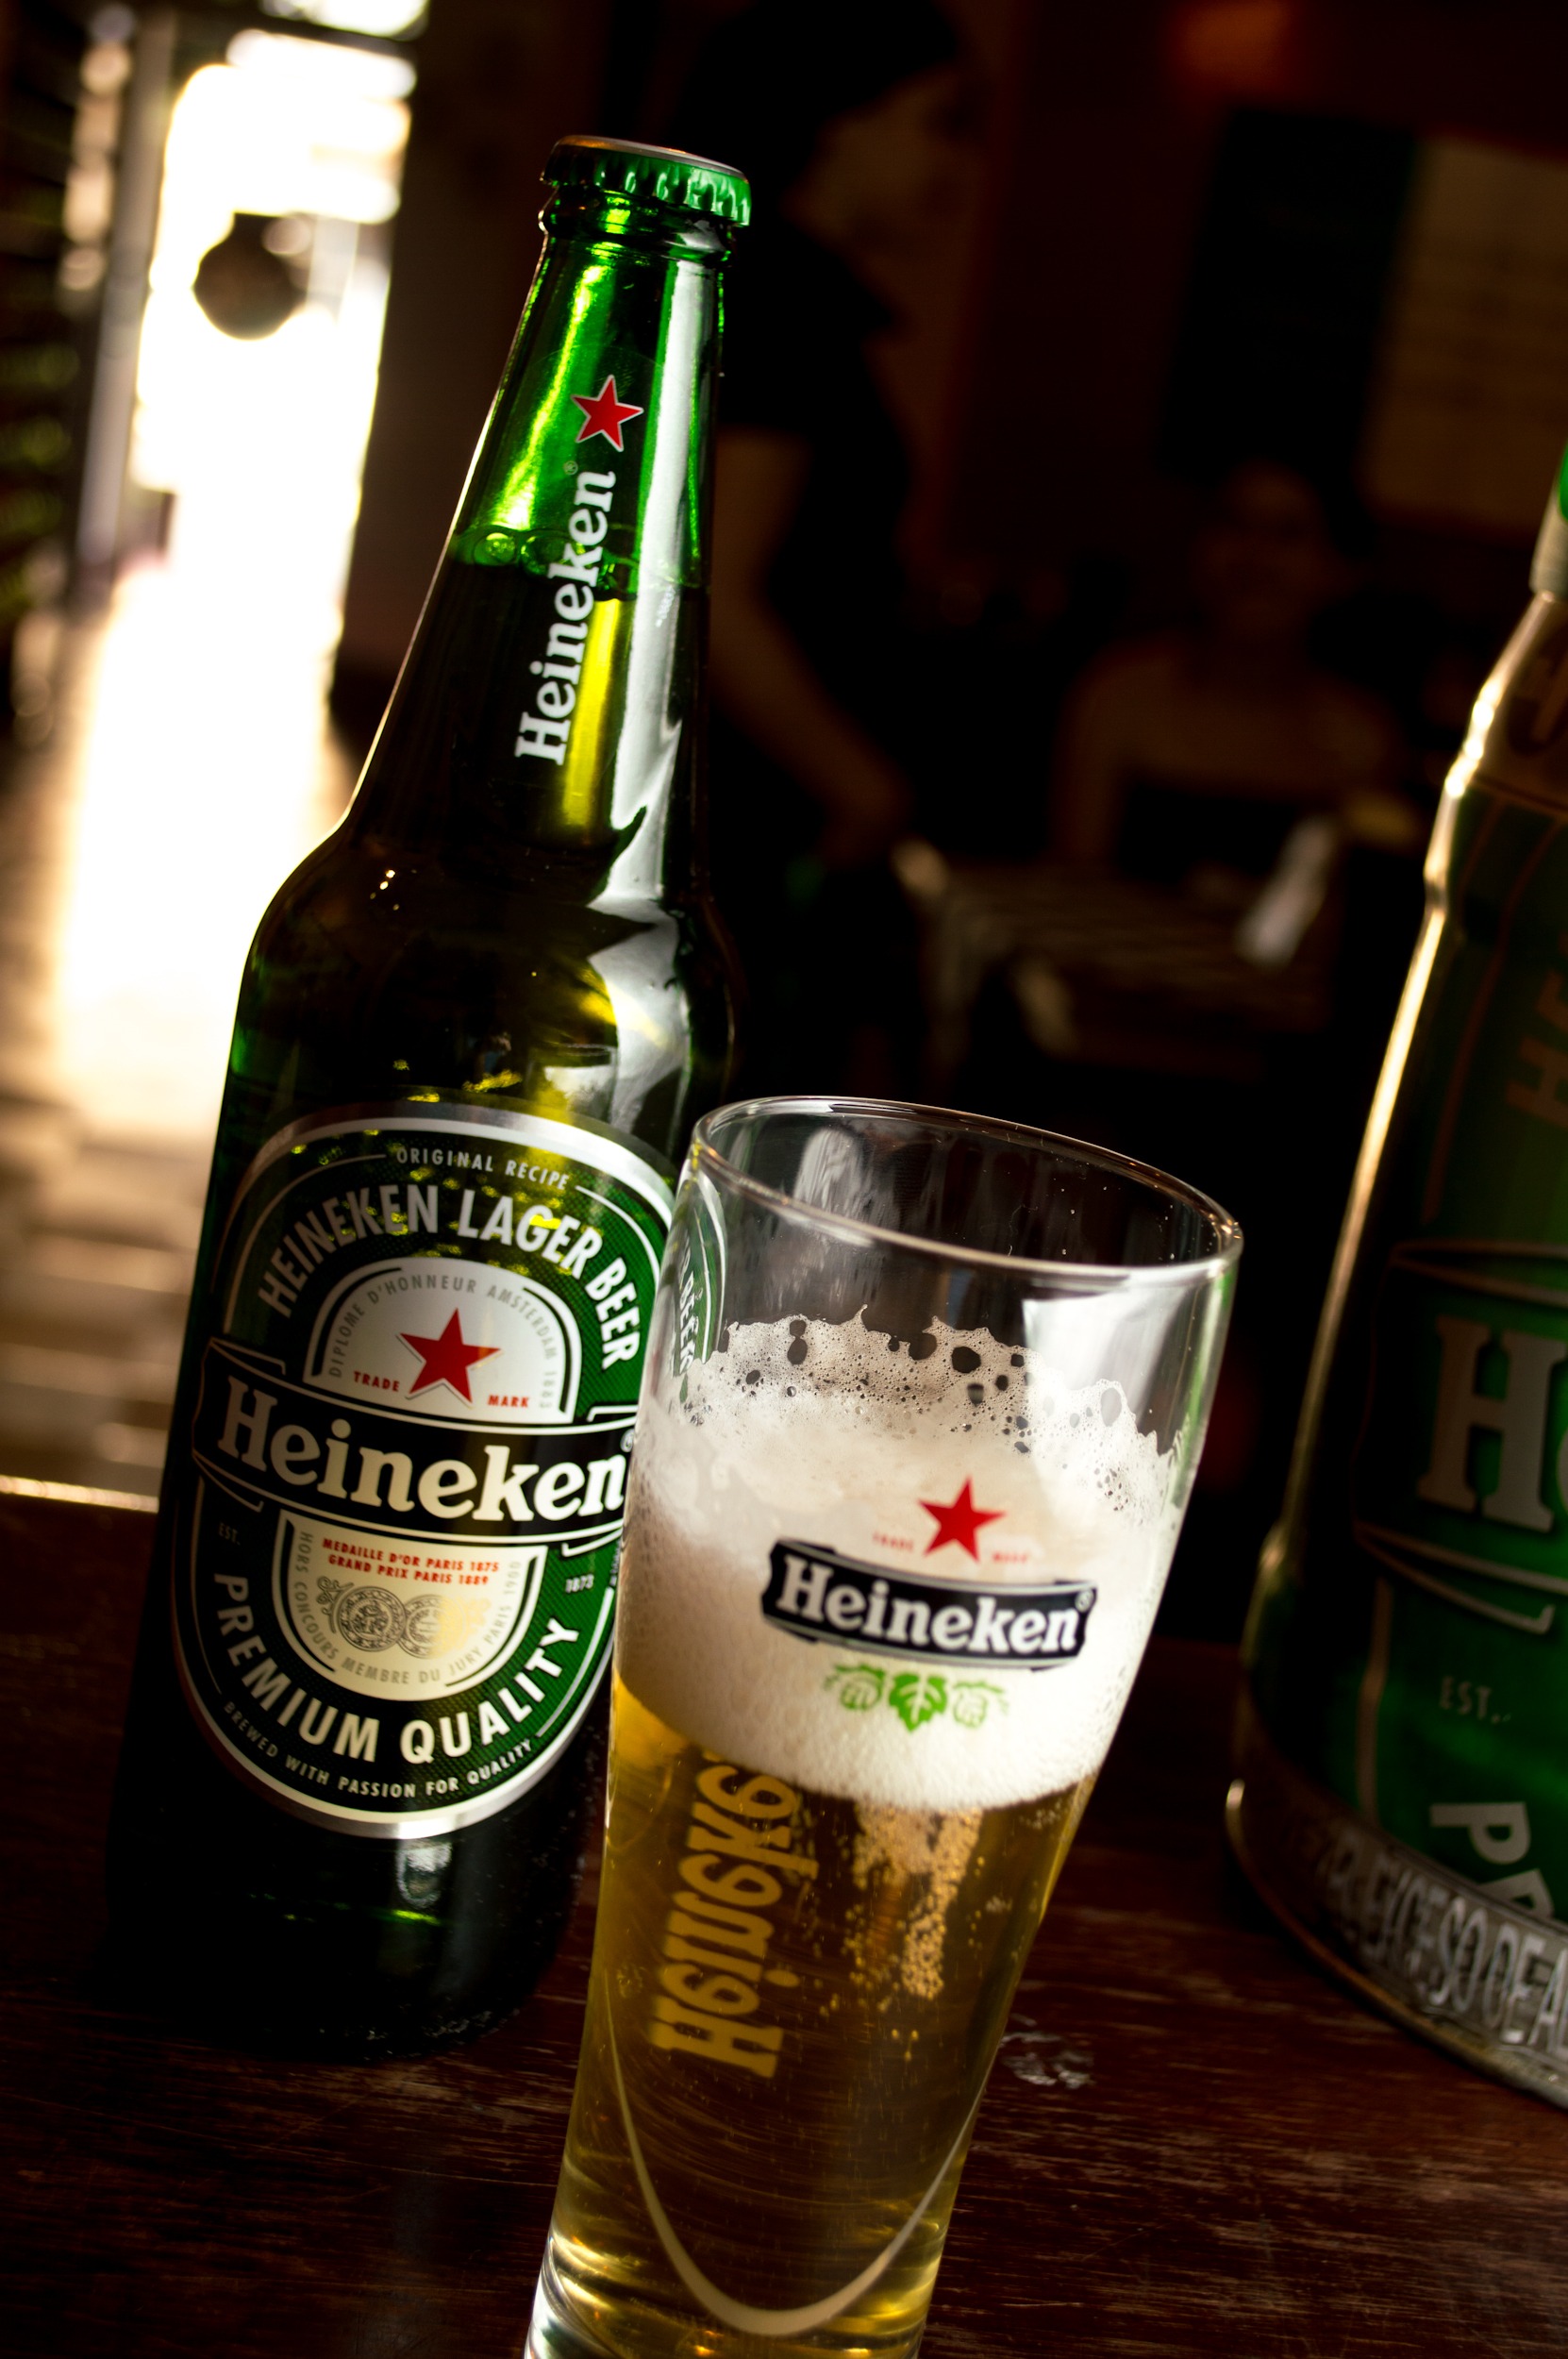
glass, drink, bottle, beer, alcohol, glass bottle, lager, heineken, beer bottle, liqueur, ale, alcoholic beverage, glass of beer, distilled beverage, pint us, beer cocktail